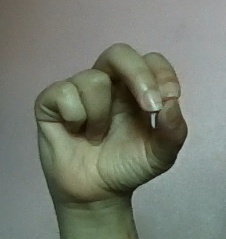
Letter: gaaf